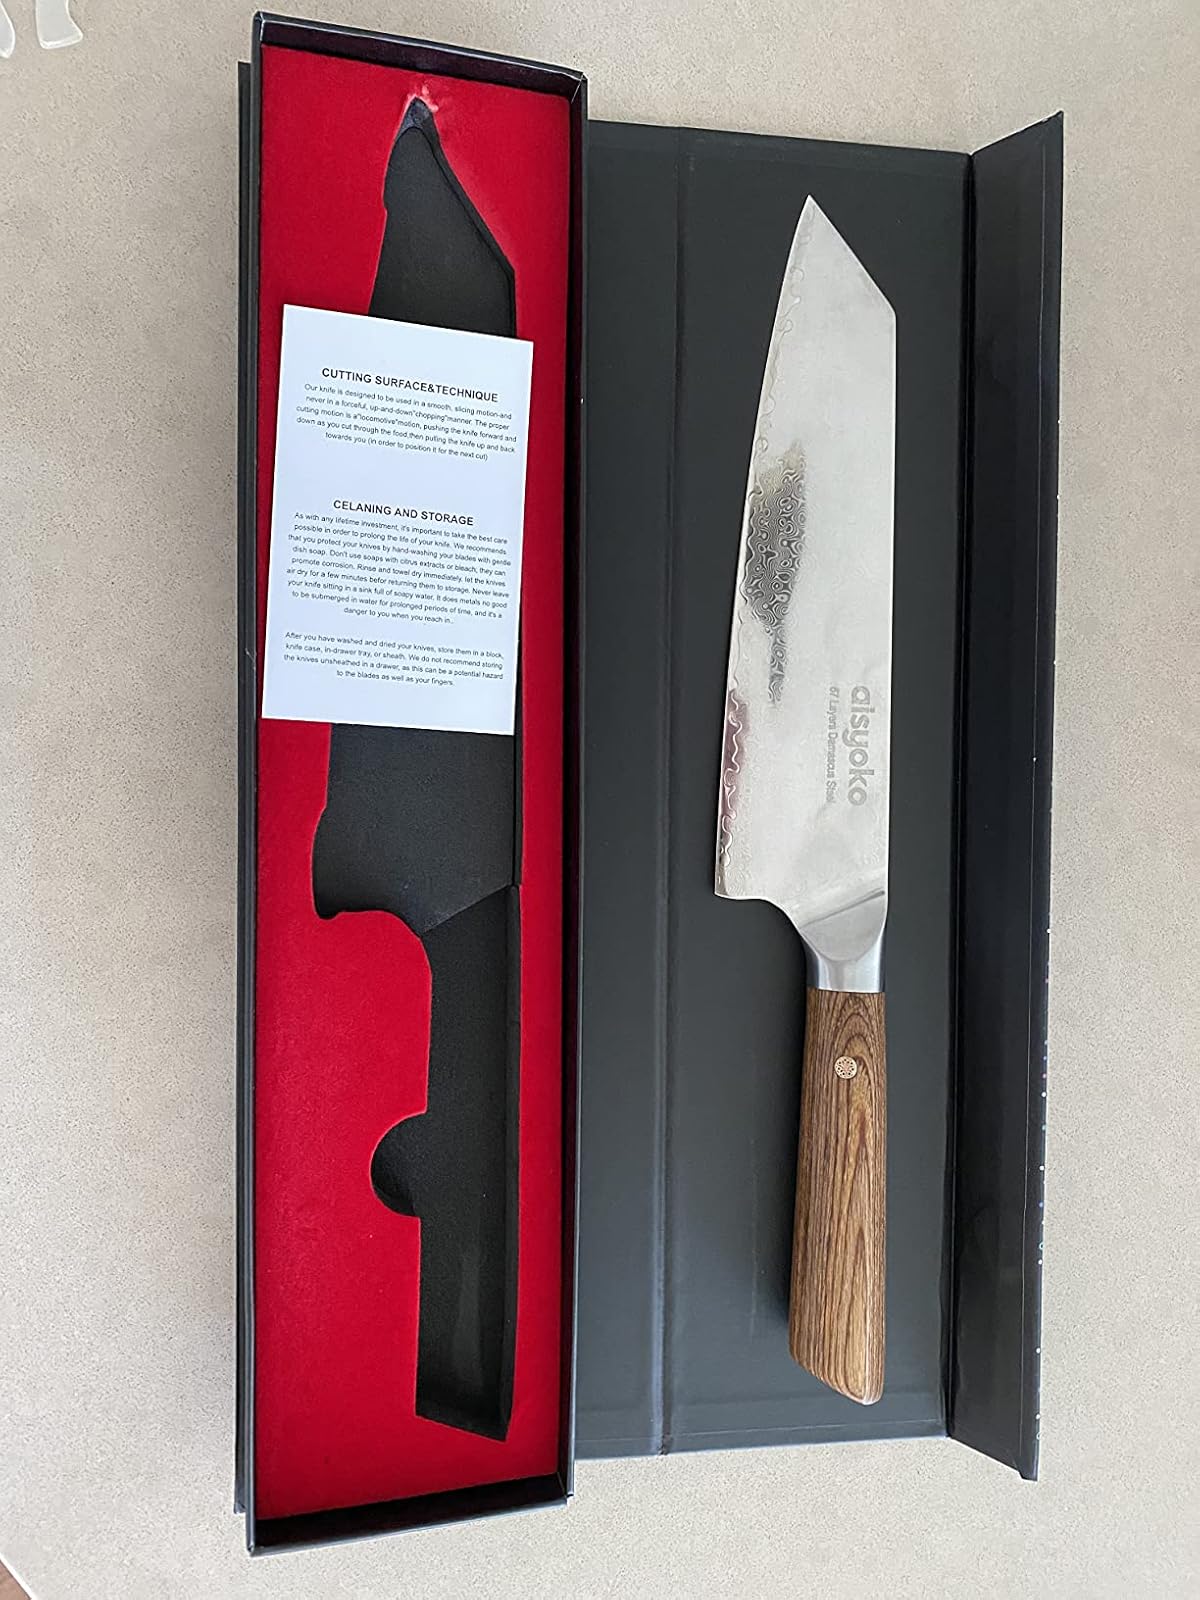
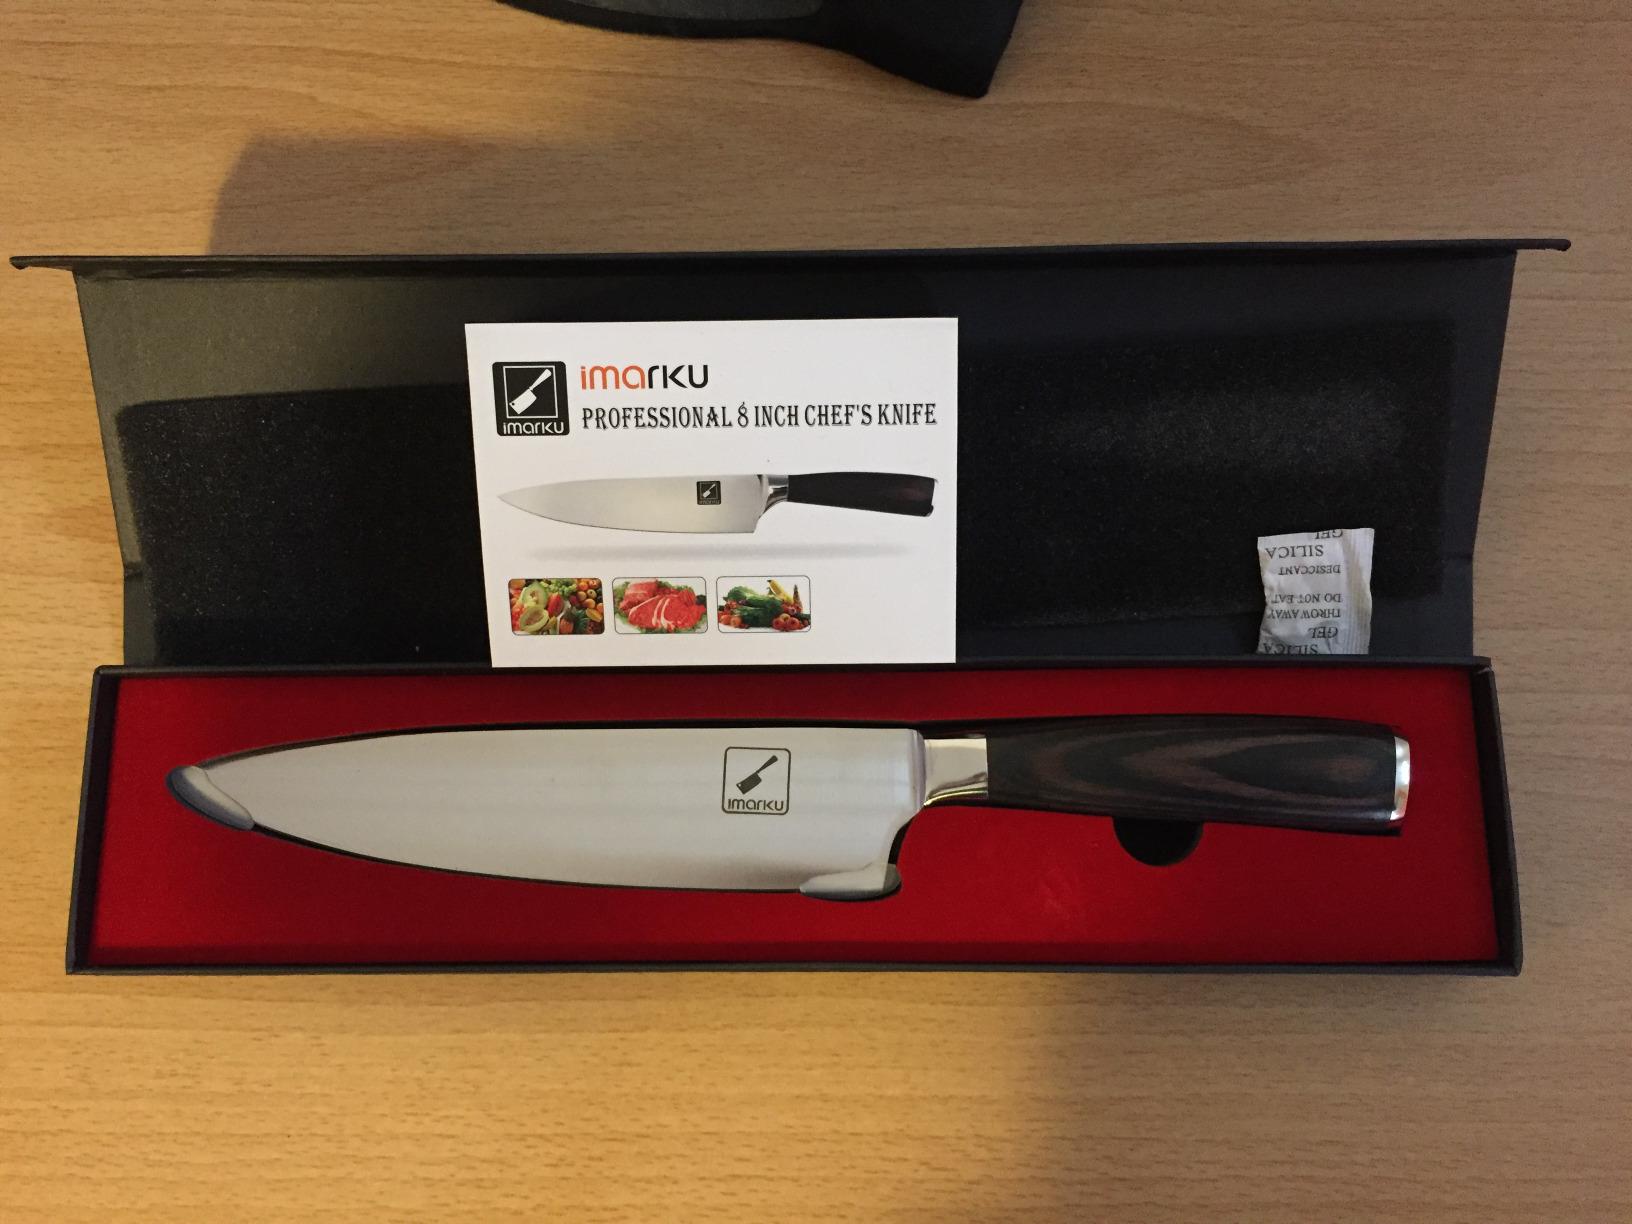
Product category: items_knife
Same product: no